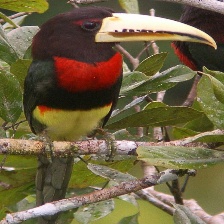
Species: IVORY BILLED ARACARI
Scientific name: PTEROGLOSSUS AZARA
ImageNet parent category: toucan